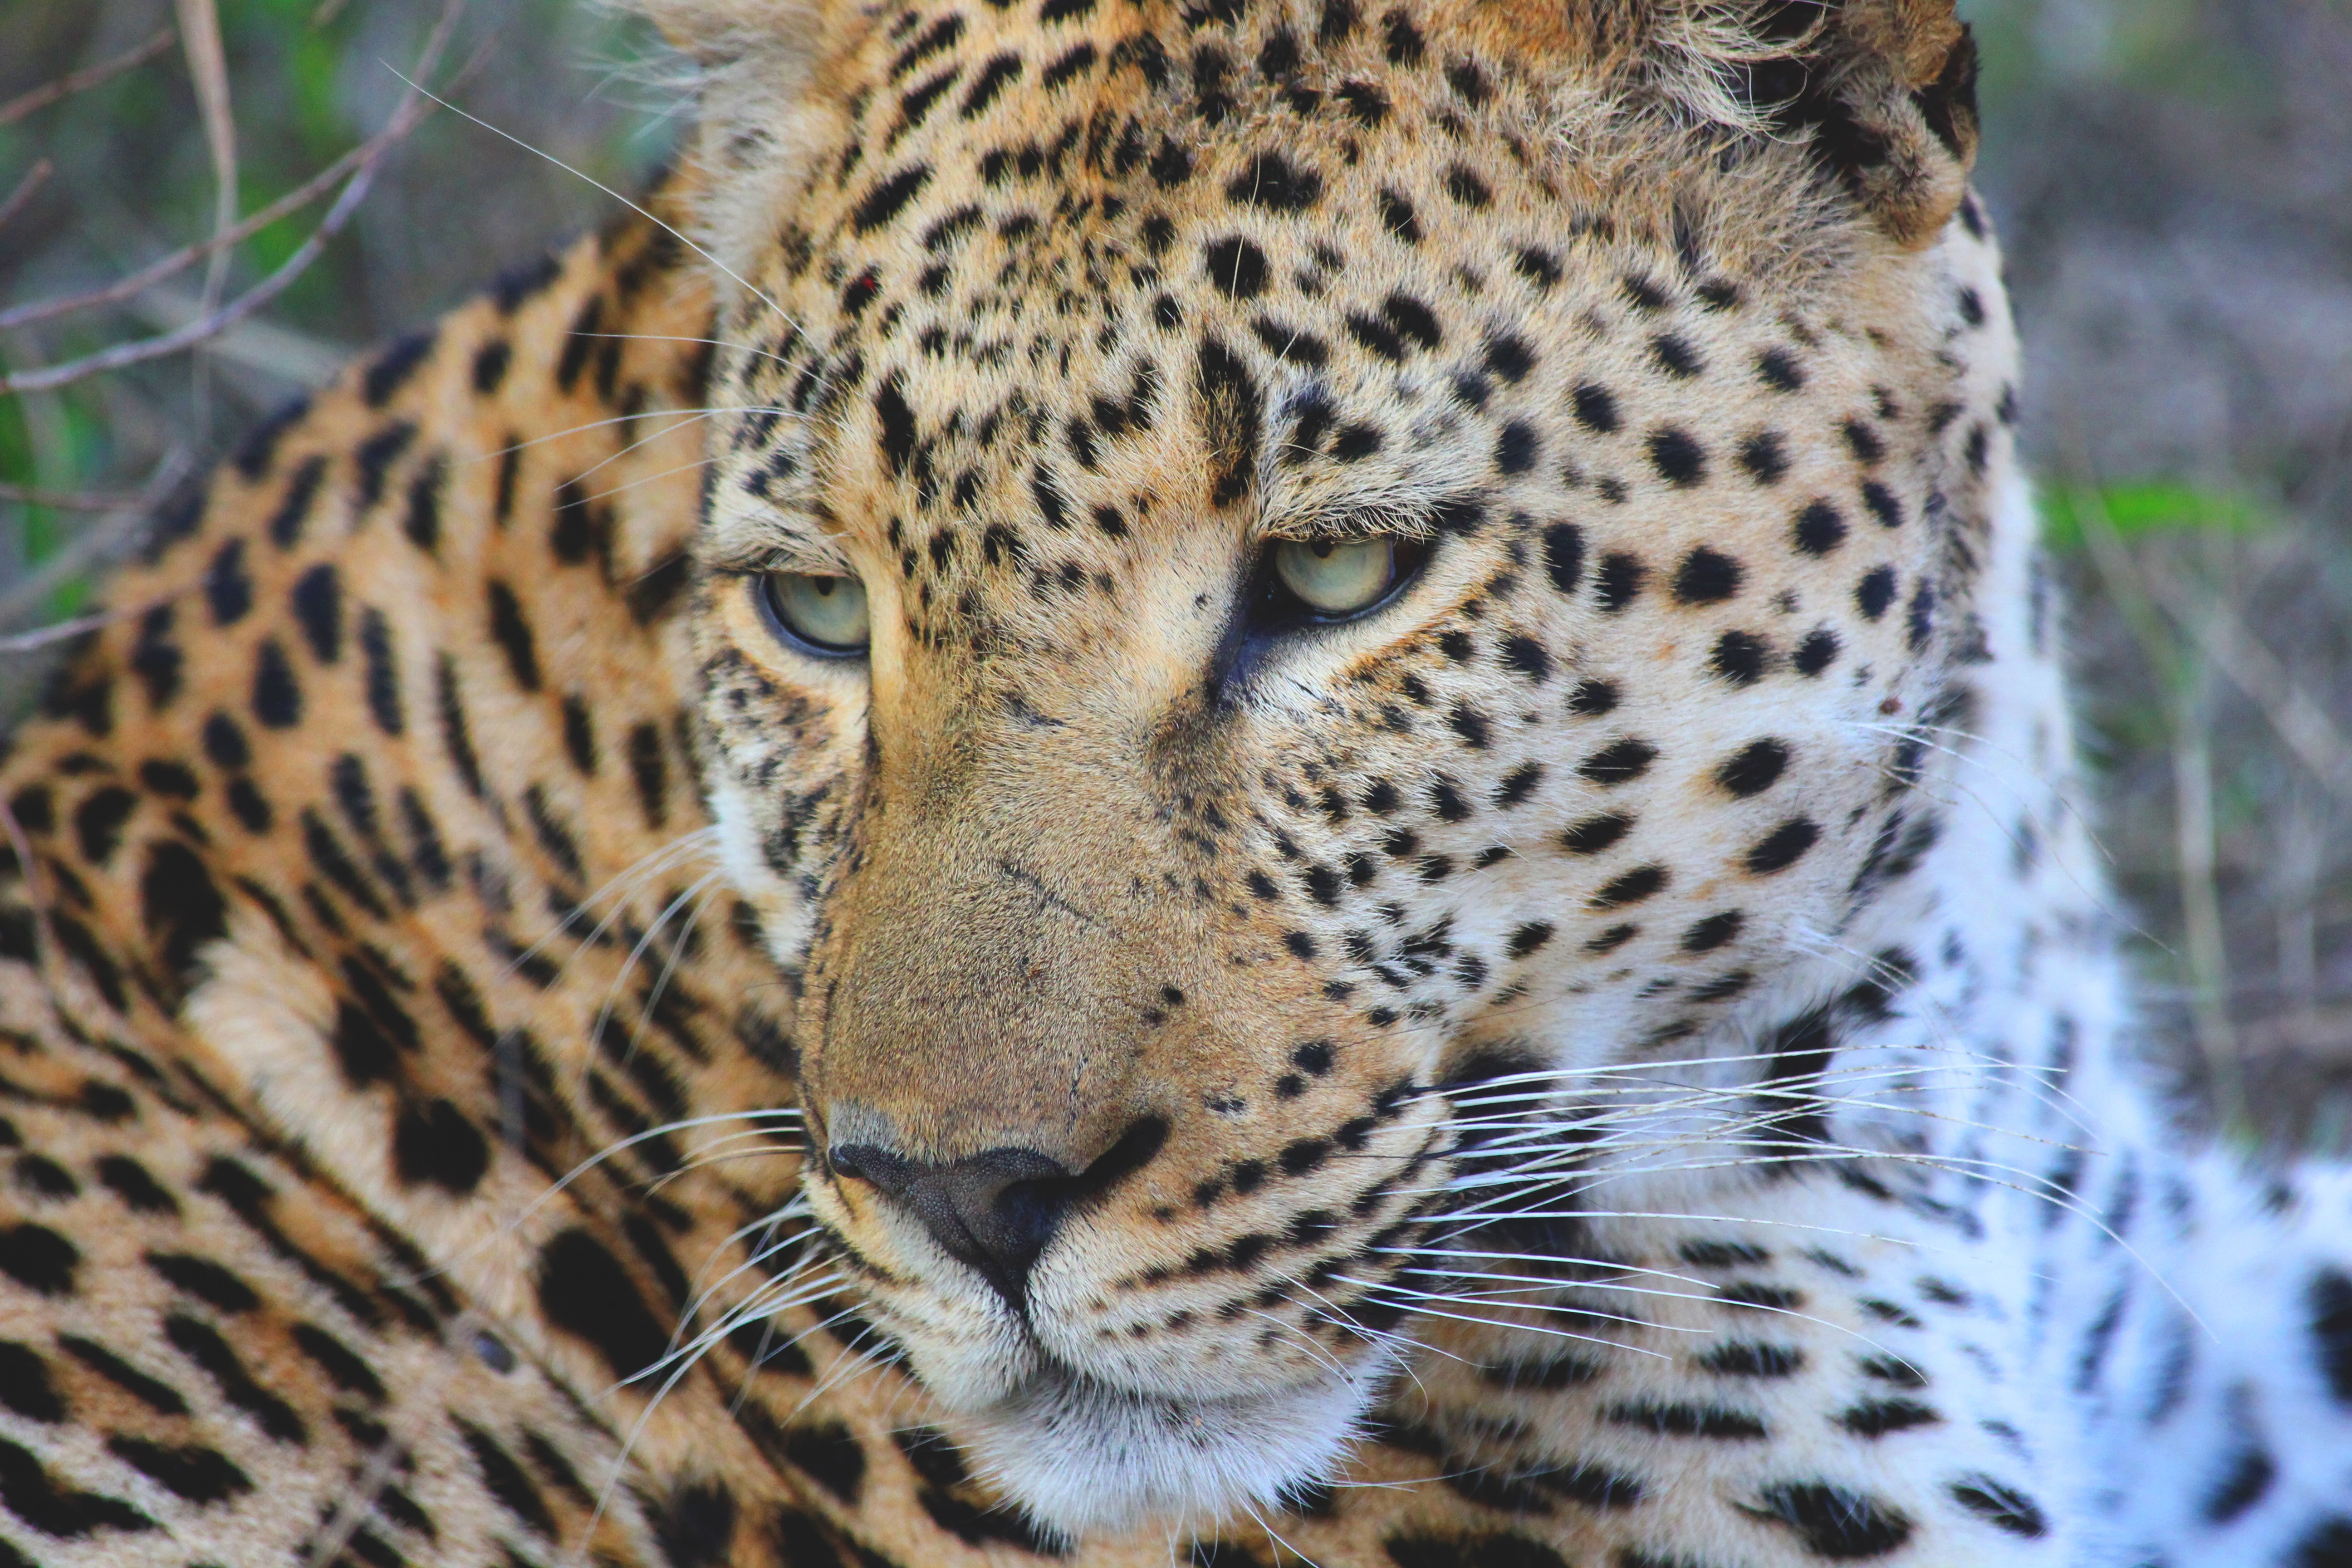
wildlife, mammal, fauna, leopard, whiskers, vertebrate, jaguar, big cats, cat like mammal